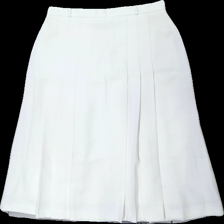
View: front
Type: Skirt
Category: Ladies
Brand: Not in the list
Brand text on label: margita
Colors: White
Material: 64% polyester 36% cotton
Cut: Regular
Size: 38
Season: All
Damage location: top center
Damage 2 location: bottom right
Price range: 50-100
Recommended usage: Reuse
Description: vit kjol